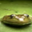
Label: frog